George Baldwin House

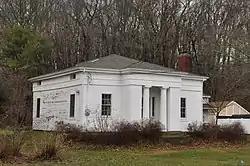

The George Baldwin House is a historic house at 530 Foxon Road, State Route 80, North Branford, New Haven County, Connecticut. Probably built in the 1830s, its distinctive Greek Revival design has been attributed to architect Ithiel Town. Documentation of the house was compiled after 1933. The house was listed on the National Register of Historic Places in 1977.